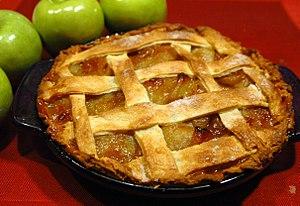
American Pie est une expression anglaise signifiant « tourte aux pommes américaine » ou « typiquement américain », dans ce cas contraction de l'expression « American as apple pie ».
L'Angleterre est une nation constitutive du Royaume-Uni. Elle est bordée par l'Écosse au nord et le pays de Galles à l'ouest. Son littoral est entouré par la mer du Nord à l'est, la mer d'Irlande au nord-ouest, la mer Celtique au sud-ouest, et la Manche au sud qui la sépare de l'Europe continentale. Son territoire couvre la majorité du centre et du sud de l'île de Grande-Bretagne, et il inclut également une centaine de petites îles. Sa capitale est Londres qui est la première aire urbaine du Royaume-Uni et, selon les critères retenus, d'Europe de l'Ouest. L'Angleterre est la nation la plus peuplée du Royaume-Uni avec 53 millions d'habitants en 2011, ce qui représente 84 % de la population britannique, et est la plus grande avec une superficie de 131 760 km². Le nom d'« Angleterre » est fréquemment mais faussement employé, par synecdoque, pour désigner le Royaume-Uni dans son ensemble.
La tarte aux pommes est un type de tarte sucrée, faite d'une pâte feuilletée ou brisée garnie de pommes émincées. Cette tarte peut être consommée chaude, tiède ou froide.